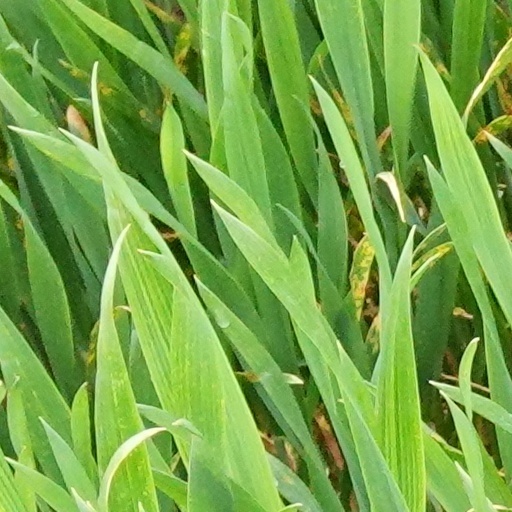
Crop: wheat